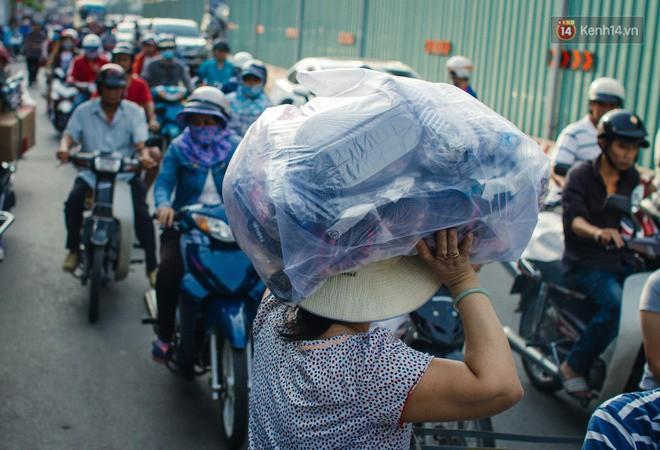
ở trên đường có sự xuất hiện của nhiều xe cộ đang di chuyển